Ruined (film)

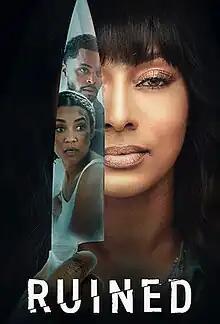

Ruined is an American psychological thriller film written by Michelle Valentine and directed by Tamara Bass. The film stars Keri Hilson, Chris Warren, Annie Ilonzeh, and Julian Horton. The film was released by BET+ on August 17, 2023.